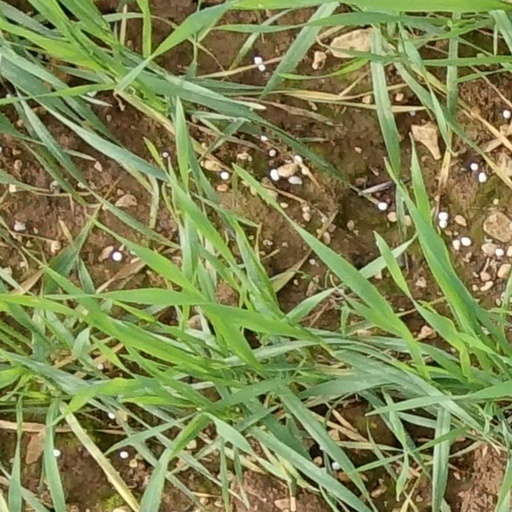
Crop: wheat